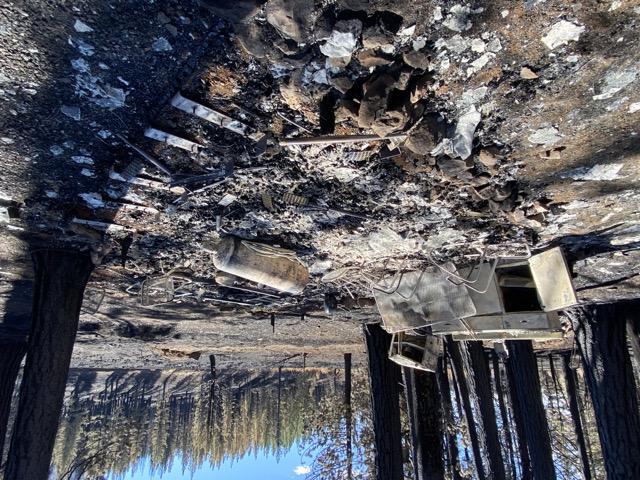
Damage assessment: destroyed